Nemanja Bjelica

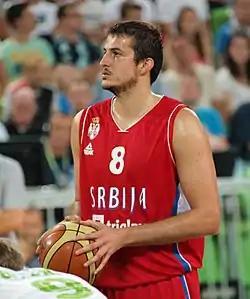
Bjelica with Serbia in August 2015.

Nemanja Bjelica (born 9 May 1988) is a Serbian former professional basketball player who is the head of basketball operations of Bahçeşehir Koleji. He represented the senior Serbian national team in international competition. Bjelica was an All-Euroleague First Team selection as well as the Euroleague MVP in 2015. Bjelica started his NBA career as a 27-year-old rookie when he signed in 2015 and played for the Minnesota Timberwolves for three seasons before signing with the Sacramento Kings in the 2018 offseason. In 2021, he was traded to the Miami Heat before signing with the Golden State Warriors during the offseason. With the Warriors, he won an NBA championship in 2022.